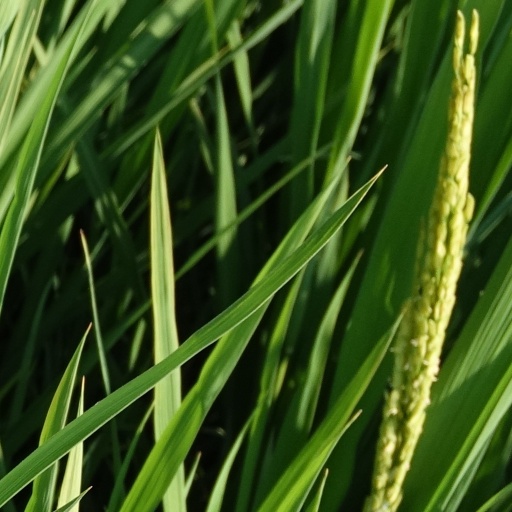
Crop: rice